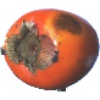
Label: kaki